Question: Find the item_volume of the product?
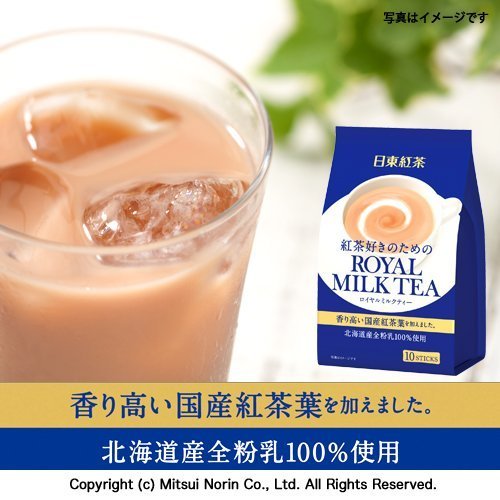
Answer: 100.0 litre